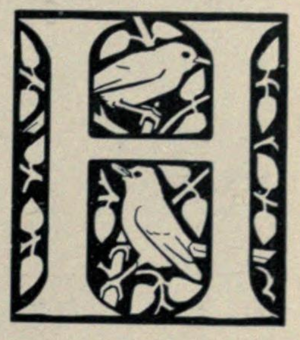
lettrine H avec oiseaux
Les Ailes du désir est un film franco-allemand appartenant au genre merveilleux, produit et réalisé par Wim Wenders et sorti le 29 octobre 1987.